ALCO RSD-4

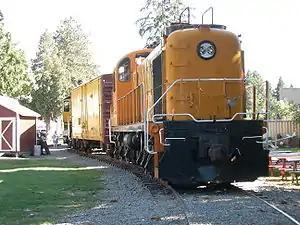
Kennecott Copper Corporation locomotive 201 on display at Snoqualmie Depot, Snoqualmie, Washington

The ALCO RSD-4 was a six axle diesel-electric locomotive built by the American Locomotive Company between 1951 and 1952. It was a derivative of the four-axle ALCO RS-3, with two additional powered axles which allowed better tractive effort at lower speeds. Due to the inadequate capacity of the main generator, this model was later superseded in production by the ALCO RSD-5.